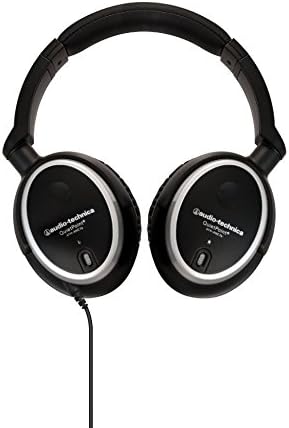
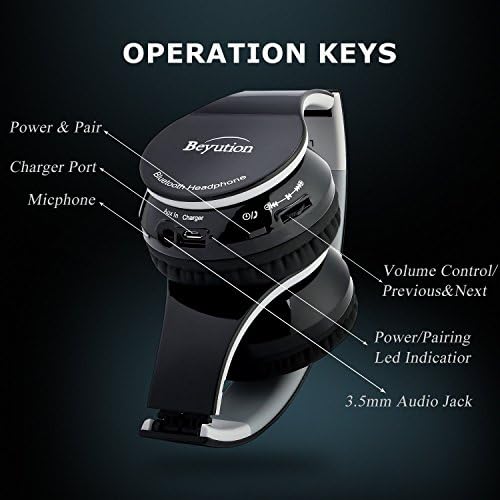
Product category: headphones
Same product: no